ATA Airlines

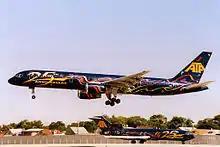

On April 2, 2008, ATA declared bankruptcy and ceased all operations. This sudden end came about after FedEx abruptly canceled ATA's longstanding military charter contract. Combined with a significant increase in the price of jet fuel, ATA did not have enough capital to stay in business. It was the third of four U.S. airlines to announce a complete shut down in the week of March 30, 2008, after Aloha Airlines did so on March 30, Minnesota-based charter Champion Air did so March 31, and Skybus Airlines terminated service on April 5. The shutdown of ATA took effect at 4:00am EDT, Thursday April 3, 2008, although some flights were airborne at the time and continued to their destinations, with the final arrival being ATA flight 4586 from Honolulu to Phoenix, which landed at 8:46am, MST, or seven hours and 46 minutes after the announced shutdown. At the time of the shutdown ATA employed around 2,300 people, all of whom were subsequently permanently laid off. According to press reports, up to 10,000 passengers were affected and many of them had to scramble for help on several airlines. Most of them, however, had to pay for new tickets.